Tuareg people

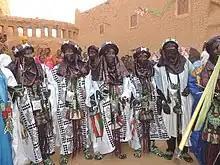
Tuareg from Agadez, Niger

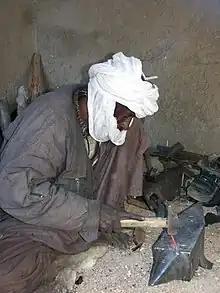
Tuareg blacksmith

According to anthropologist Jeffrey Heath, Tuareg artisans belong to separate endogamous castes known as the "Inhăḍăn" ("Inadan"). These have included blacksmith, jeweler, wood worker and leather artisan castes. They produced and repaired the saddles, tools, household items and other items for the Tuareg community. In Niger and Mali, where the largest Tuareg populations are found, the artisan castes were attached as clients to a family of nobles or vassals, carried messages over distances for their patron family, and traditionally sacrificed animals during Islamic festivals.